Venezuela

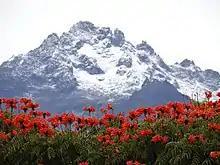
Bolívar Peak, the highest mountain in Venezuela, in Sierra Nevada de Mérida

Among plants of Venezuela, over 25,000 species of orchids are found in the country's cloud forest and lowland rainforest ecosystems. These include the "flor de mayo" orchid ("Cattleya mossiae"), the national flower. Venezuela's national tree is the araguaney. The tops of the tepuis are also home to several carnivorous plants including the marsh pitcher plant, Heliamphora, and the insectivorous bromeliad, Brocchinia reducta.